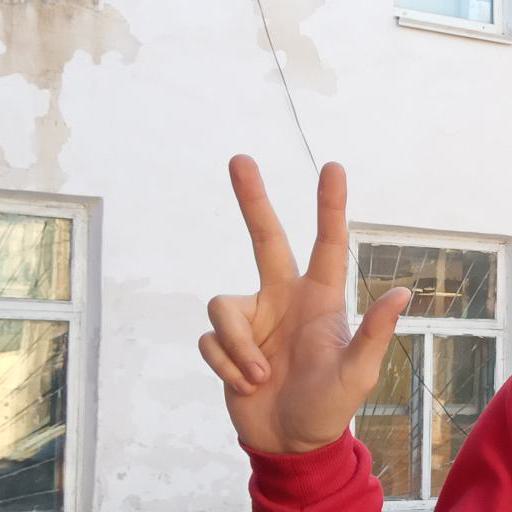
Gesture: three2